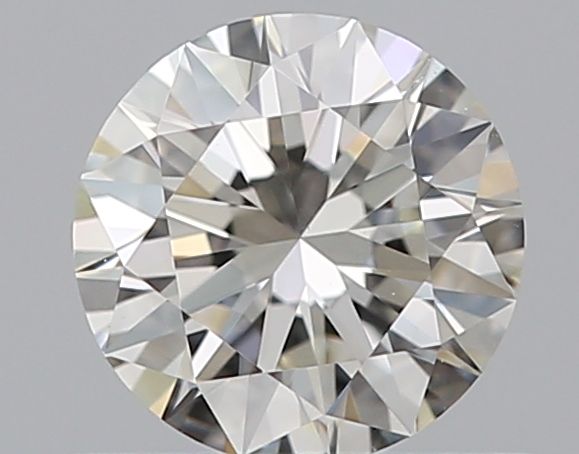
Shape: round
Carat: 0.51
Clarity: VS1
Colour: I
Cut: EX
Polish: EX
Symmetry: EX
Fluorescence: N
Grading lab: GIA
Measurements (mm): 5.13 x 5.15 x 3.15